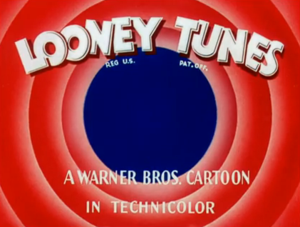
Cet article présente une liste non exhaustive de séries de courts métrages animés américains.